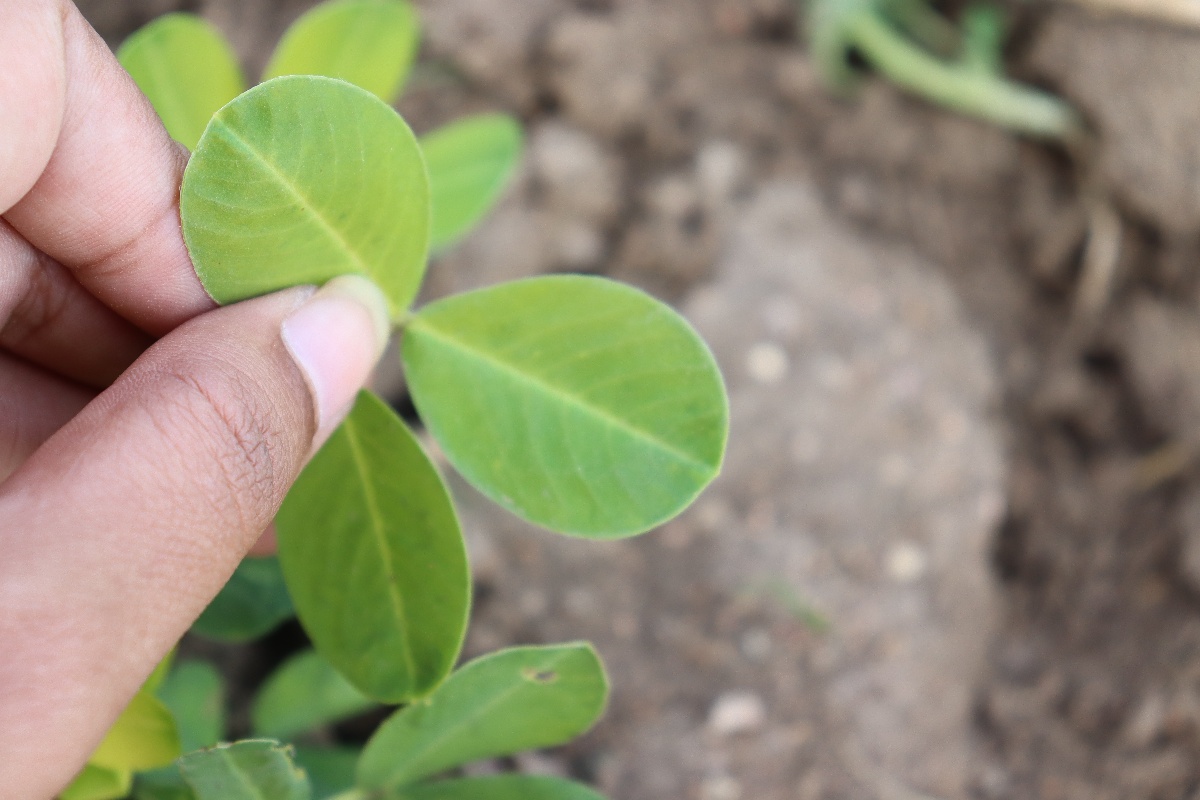
Label: nutrition deficiency